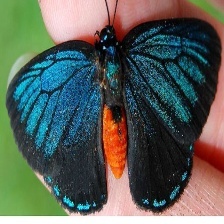
Species: ATALA
Butterfly family (ImageNet category): lycaenid_butterfly